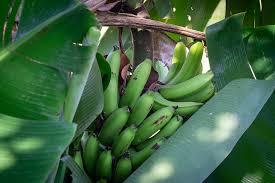
Ndizi hii moja ikiwa katikati ya shamba. Hii ndizi ikiwa tayari imeiva kukatwa. Mkulima anweza kata hii ndizi ili aipeleke kwa soko akauze ama achukue nyumbani wakaikule kama chakula.